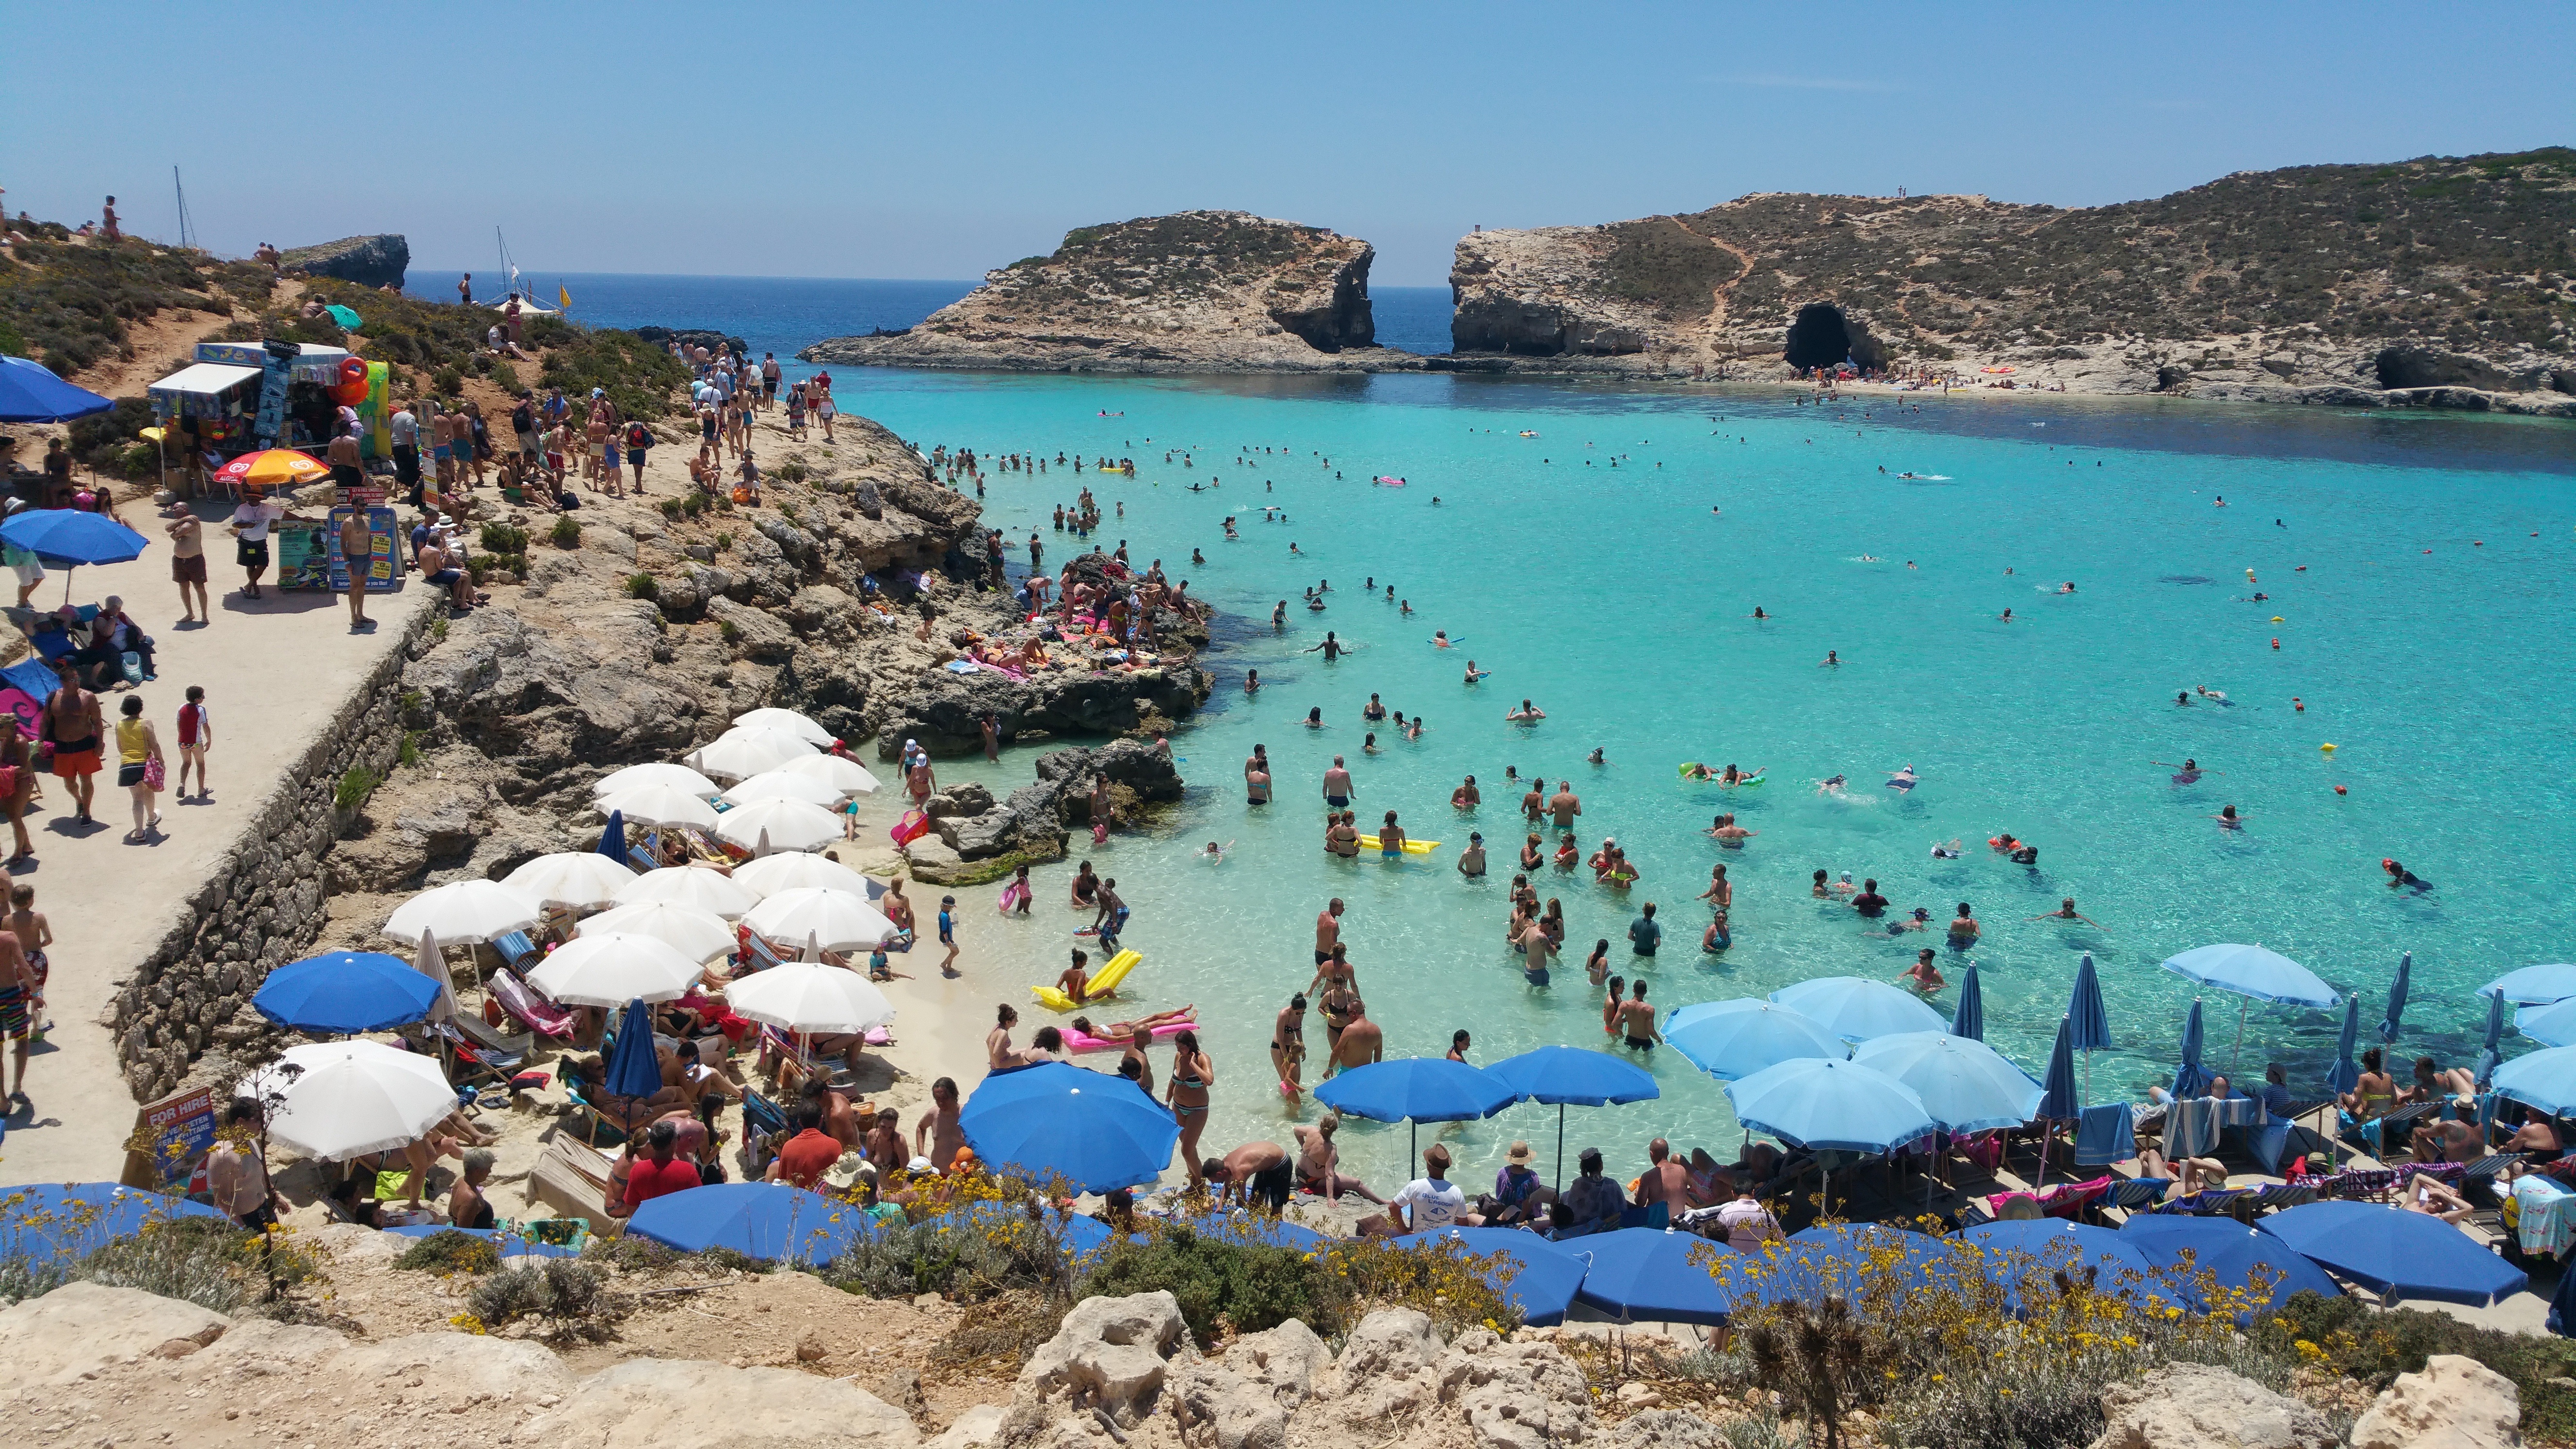
beach, sea, coast, water, vacation, bay, island, body of water, malta, cape, comino